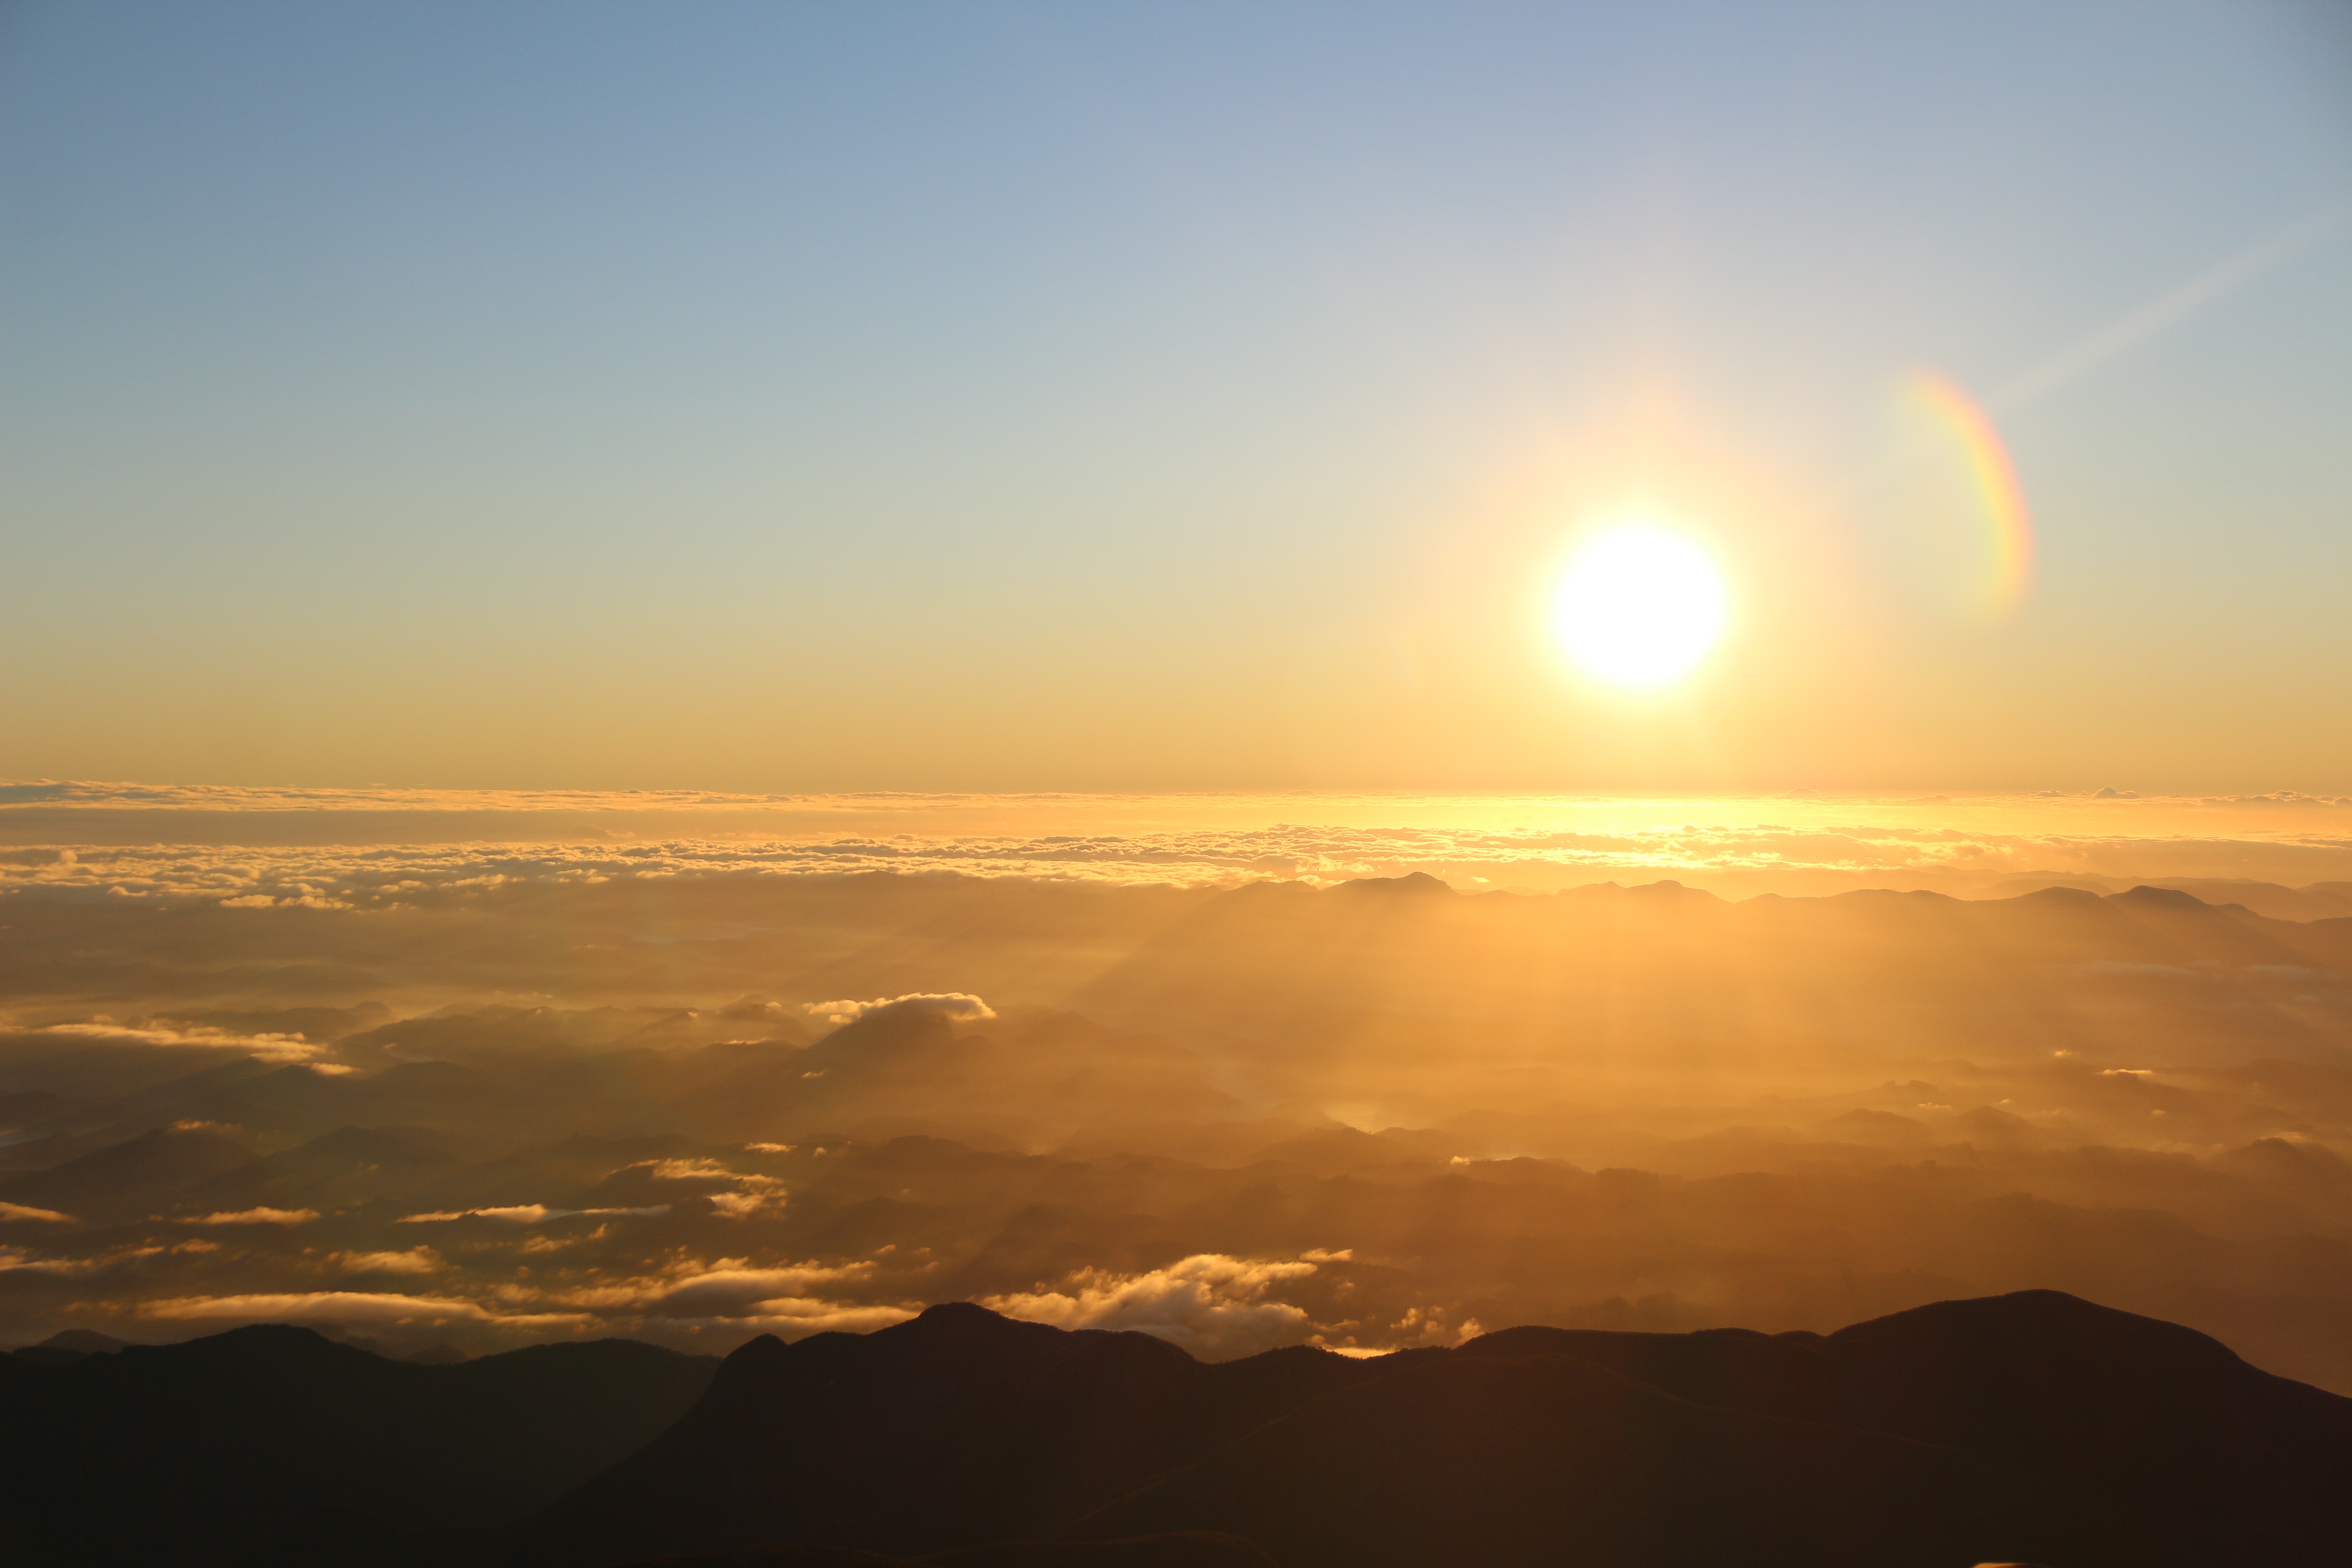
nature, horizon, mountain, cloud, sky, sunshine, sun, sunrise, sunset, sunlight, morning, hill, dawn, atmosphere, dusk, evening, twilight, haze, plain, sol, gratitude, eventide, afterglow, rays of sunshine, amanhaecer, atmospheric phenomenon, red sky at morning